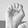
ASL letter: E